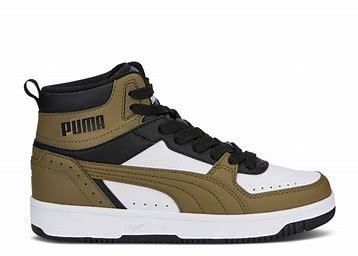
Brand: Puma
Model: Rebound Joy